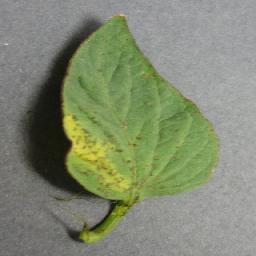
Label: Tomato___Tomato_Yellow_Leaf_Curl_Virus